Coronation of the Emperor of Brazil

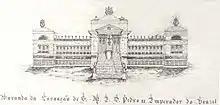
The “Varanda da Coroação” (Coronation balcony) temporary building built in 1841 for the Coronation of Pedro II: this building connected the Imperial Palace at the city to the Imperial Chapel.

Emperor Pedro II saluted the members of the diplomatic corps at the City Palace before the start of his coronation procession, and the procession started at 11:00 a.m. Emperor Pedro I crossed the short distance between the palace and the cathedral under a canopy borne by four knights. Emperor Pedro II left the church under a similar canopy, but none is mentioned at the entrance. However, for the coronation of Pedro II, a temporary building connecting the palace to the cathedral was built, the coronation balcony, and thus the second Brazilian emperor walked the distance between the city palace and the church in the view of the people, but inside the balcony.